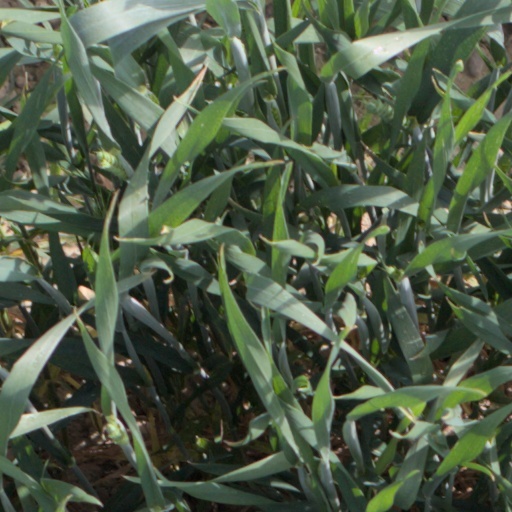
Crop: wheat